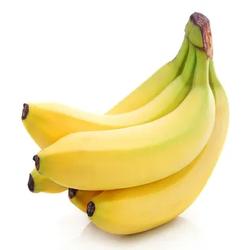
Label: Banana